Pundarikakshan Perumal Temple

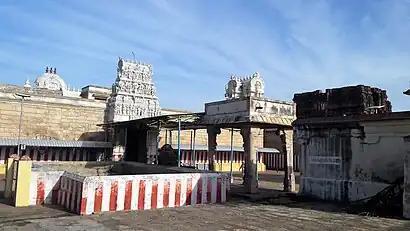
temple tank in front of the gateway tower

Pundarikakshan Perumal temple is believed to have been built by the Pallavas, as seen from the three inscriptions in its two rock-cut caves. Two of the inscriptions are dated from the period of Nandivarman II (732–796 CE) and the other from the period of Dantivarman (796–847 CE). The temple construction completed presumably during the time of Dantivarman. The influence of Alvars, the Vaishanva saints of the 7th–9th centuries helped spread Vaishnavism to a greater extent among the public and the ruling Pallava kings, who became temple patrons.